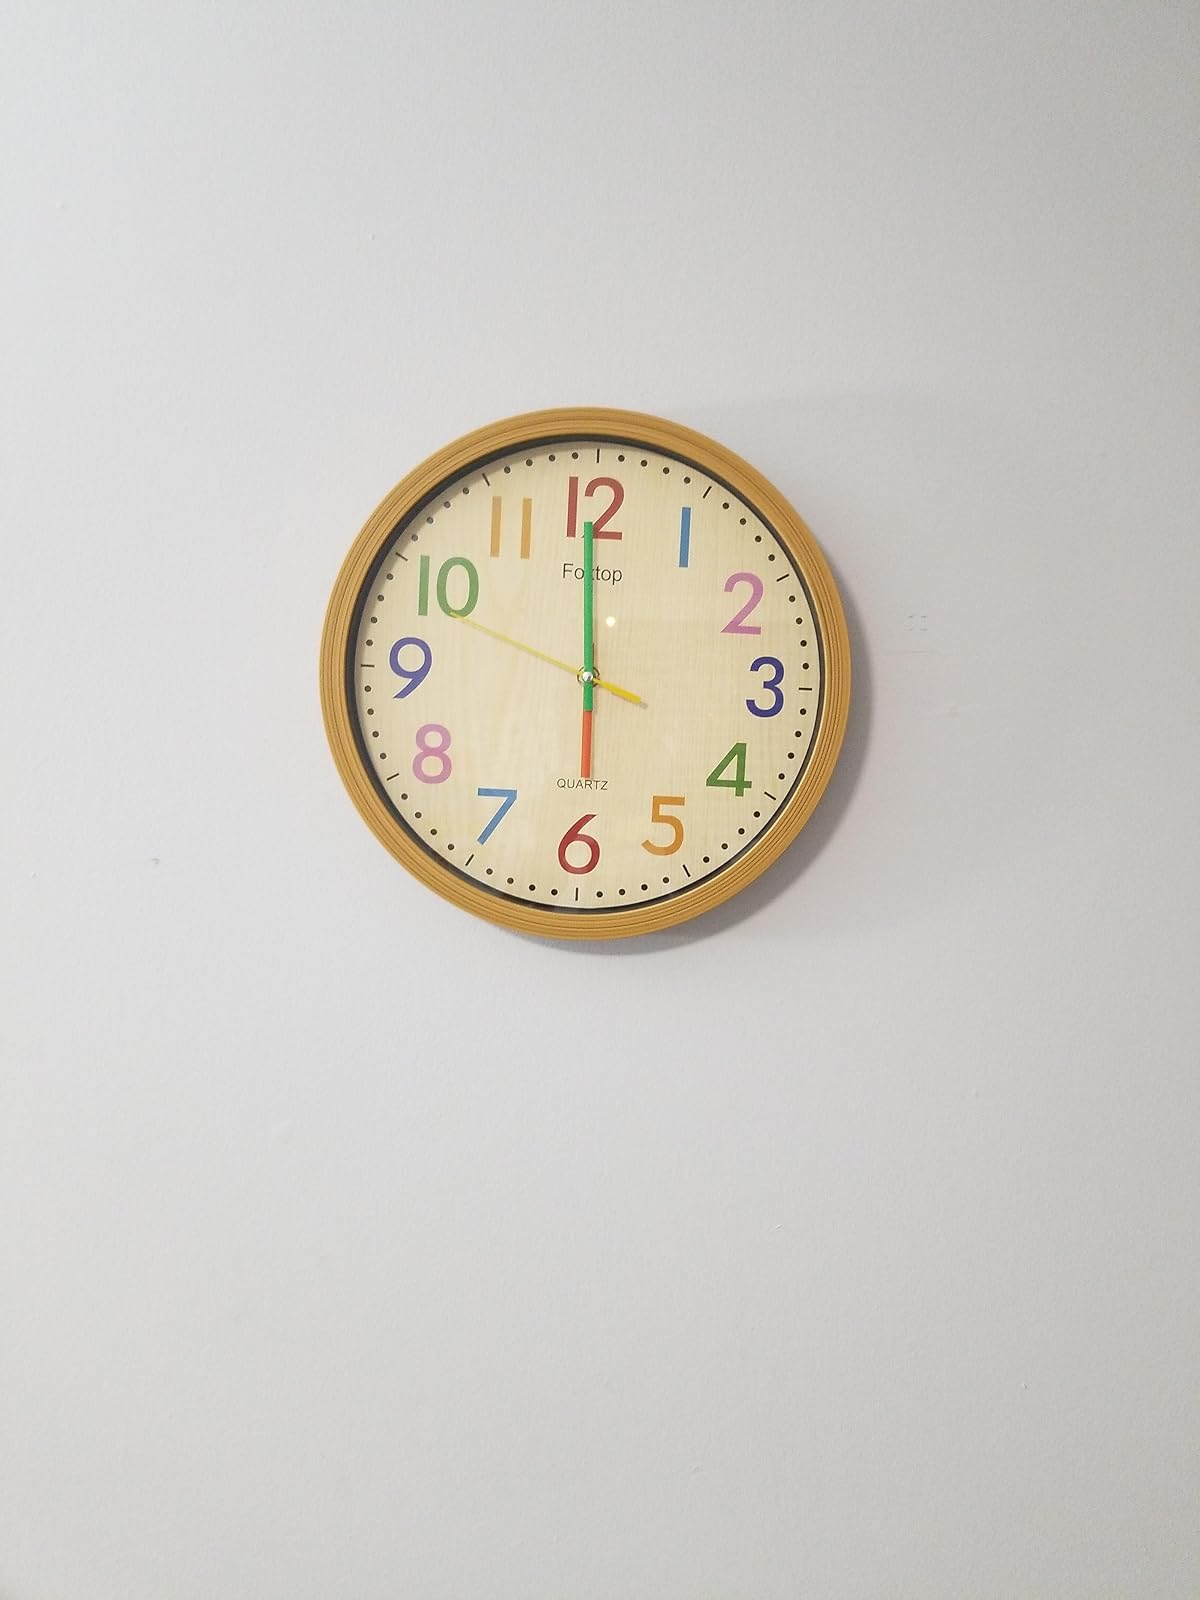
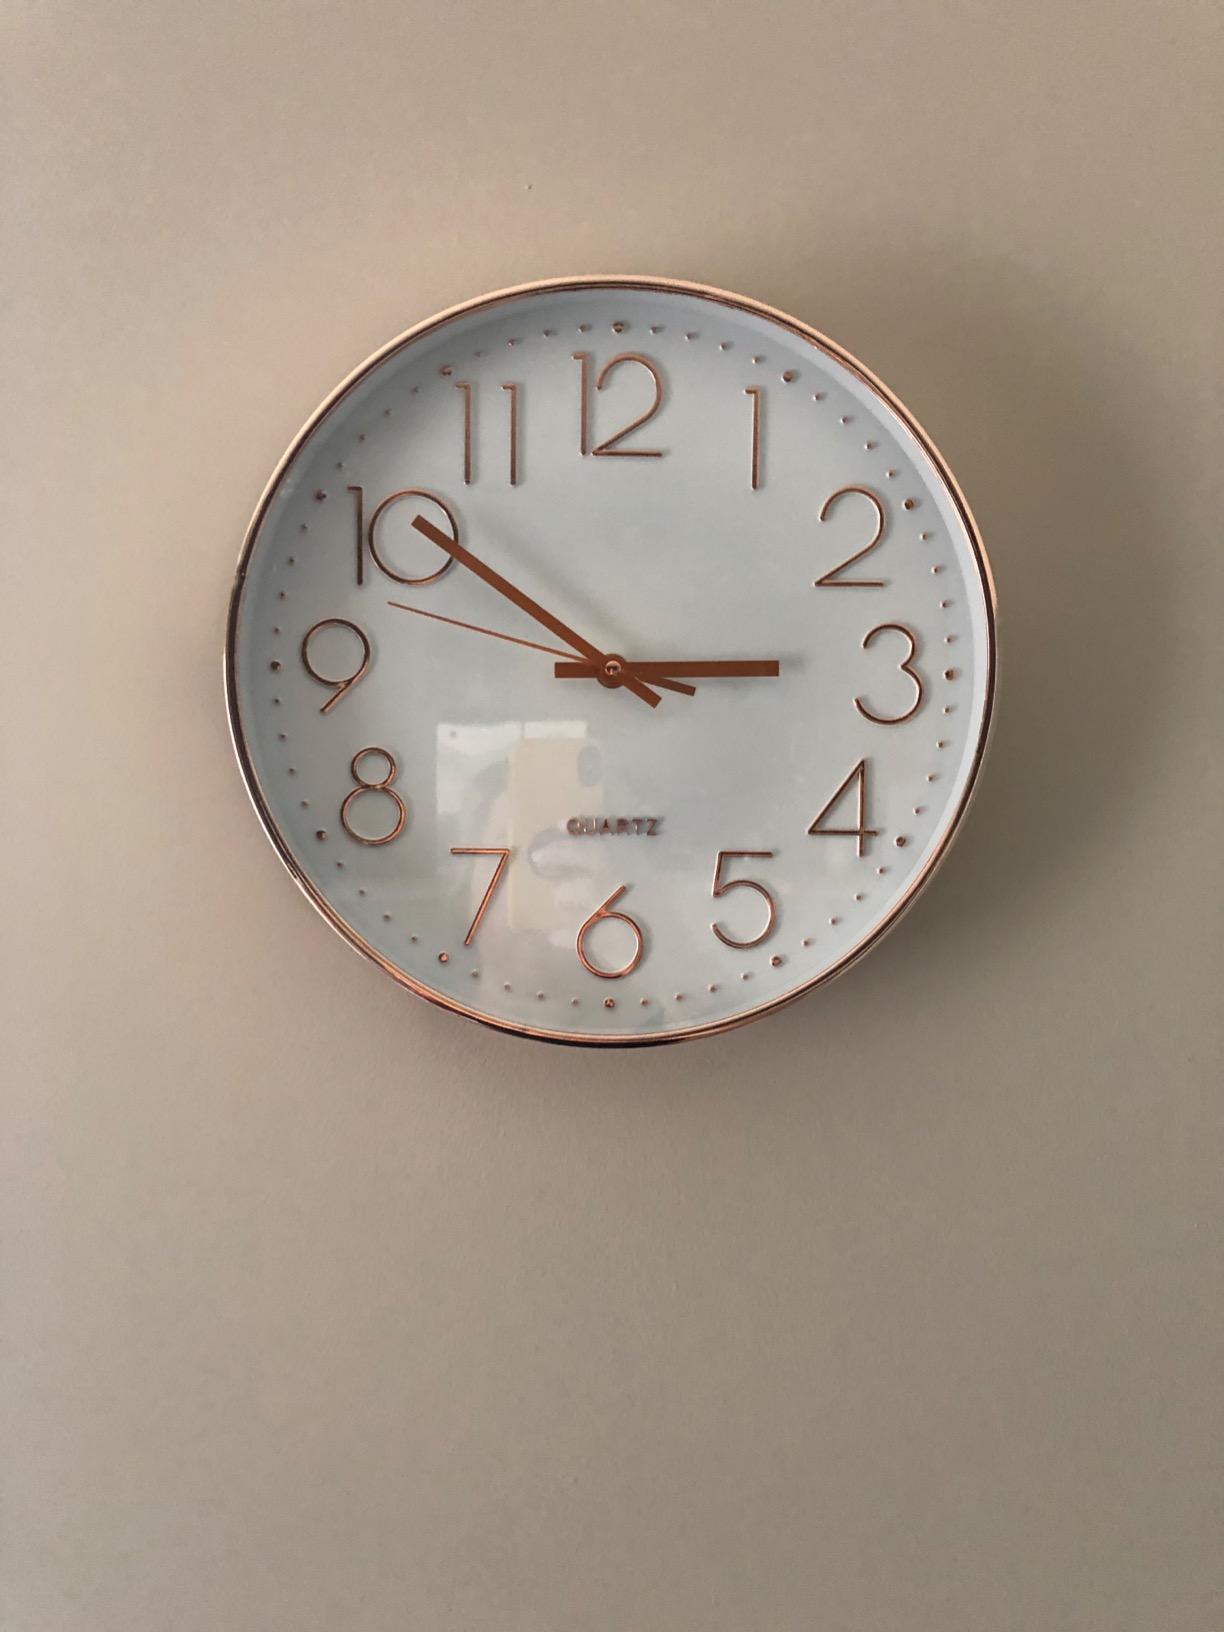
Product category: clock
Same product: no